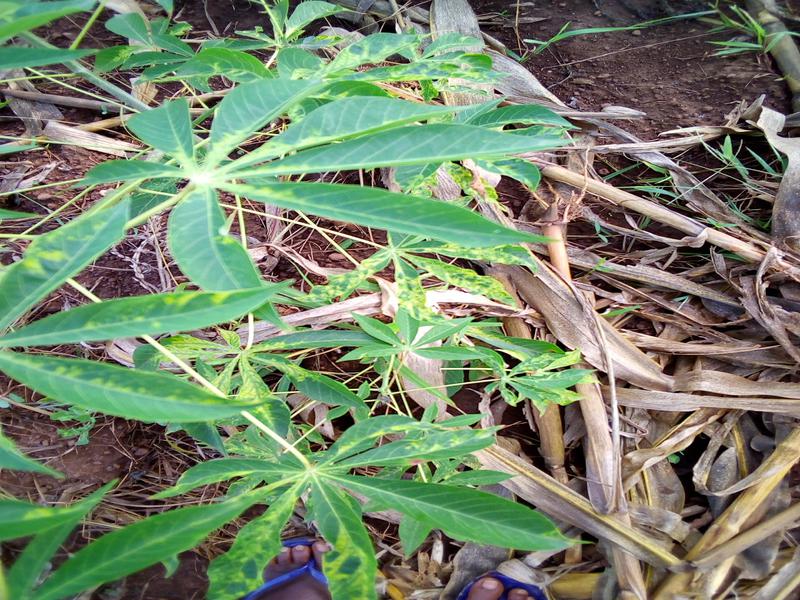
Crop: cassava
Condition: mosaic_disease